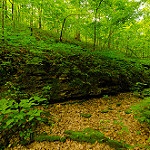
Label: forest